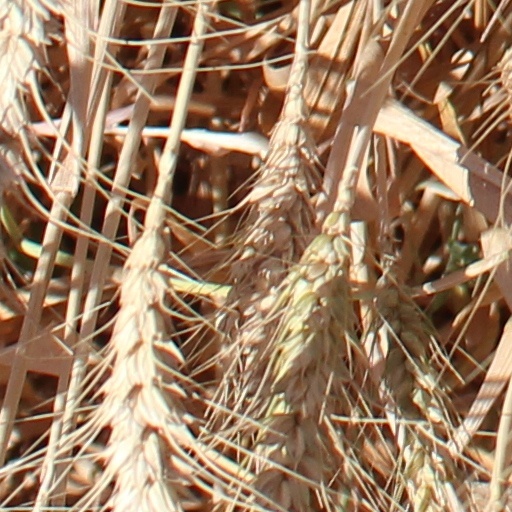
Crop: wheat